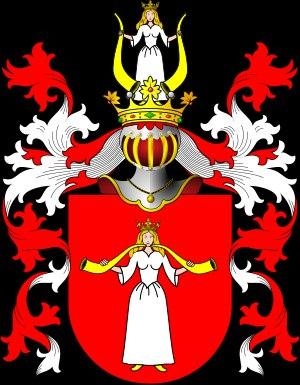
Jan Henryk Dąbrowski, né le 29 août 1755 à Pierzchów, près de Cracovie, mort le 6 juillet 1818 à Winna Góra, est un général polonais qui s'illustra dans l'armée française à l'époque de la Révolution et de l'Empire.